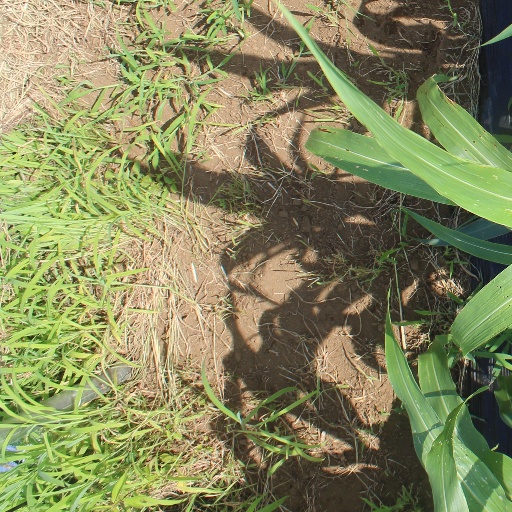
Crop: sorghum